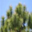
Label: pine_tree